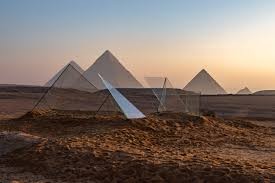
Landmark: Pyramids of Giza